P. S. Narayanaswamy

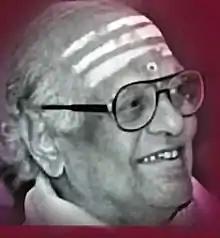
P. S. Narayanaswamy

Puliyur Subramaniam Narayanaswamy (or Narayanaswami; 24 February 1934 – 16 October 2020) was a Carnatic music vocalist.